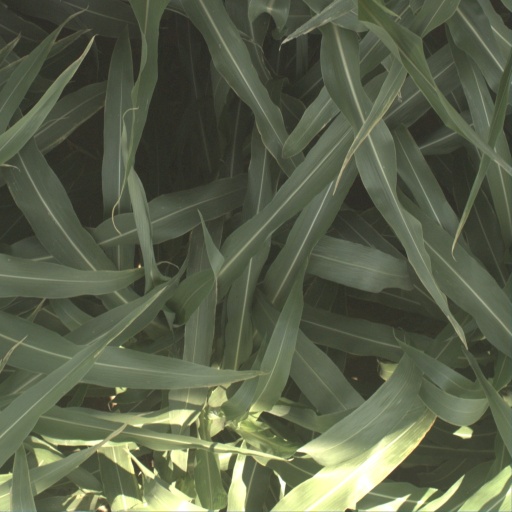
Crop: sorghum